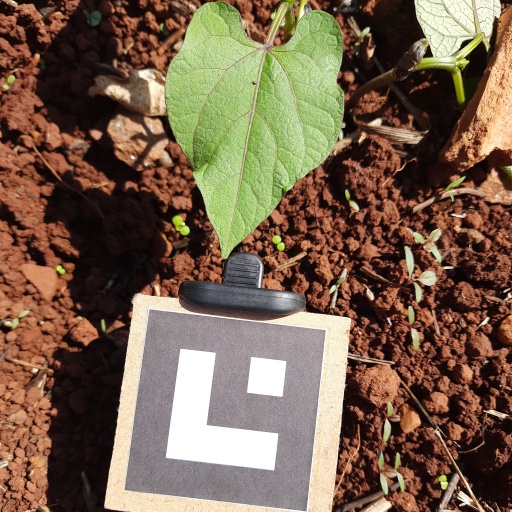
Observations: wavy surface, no eating holes, with soild dust, under sunlight